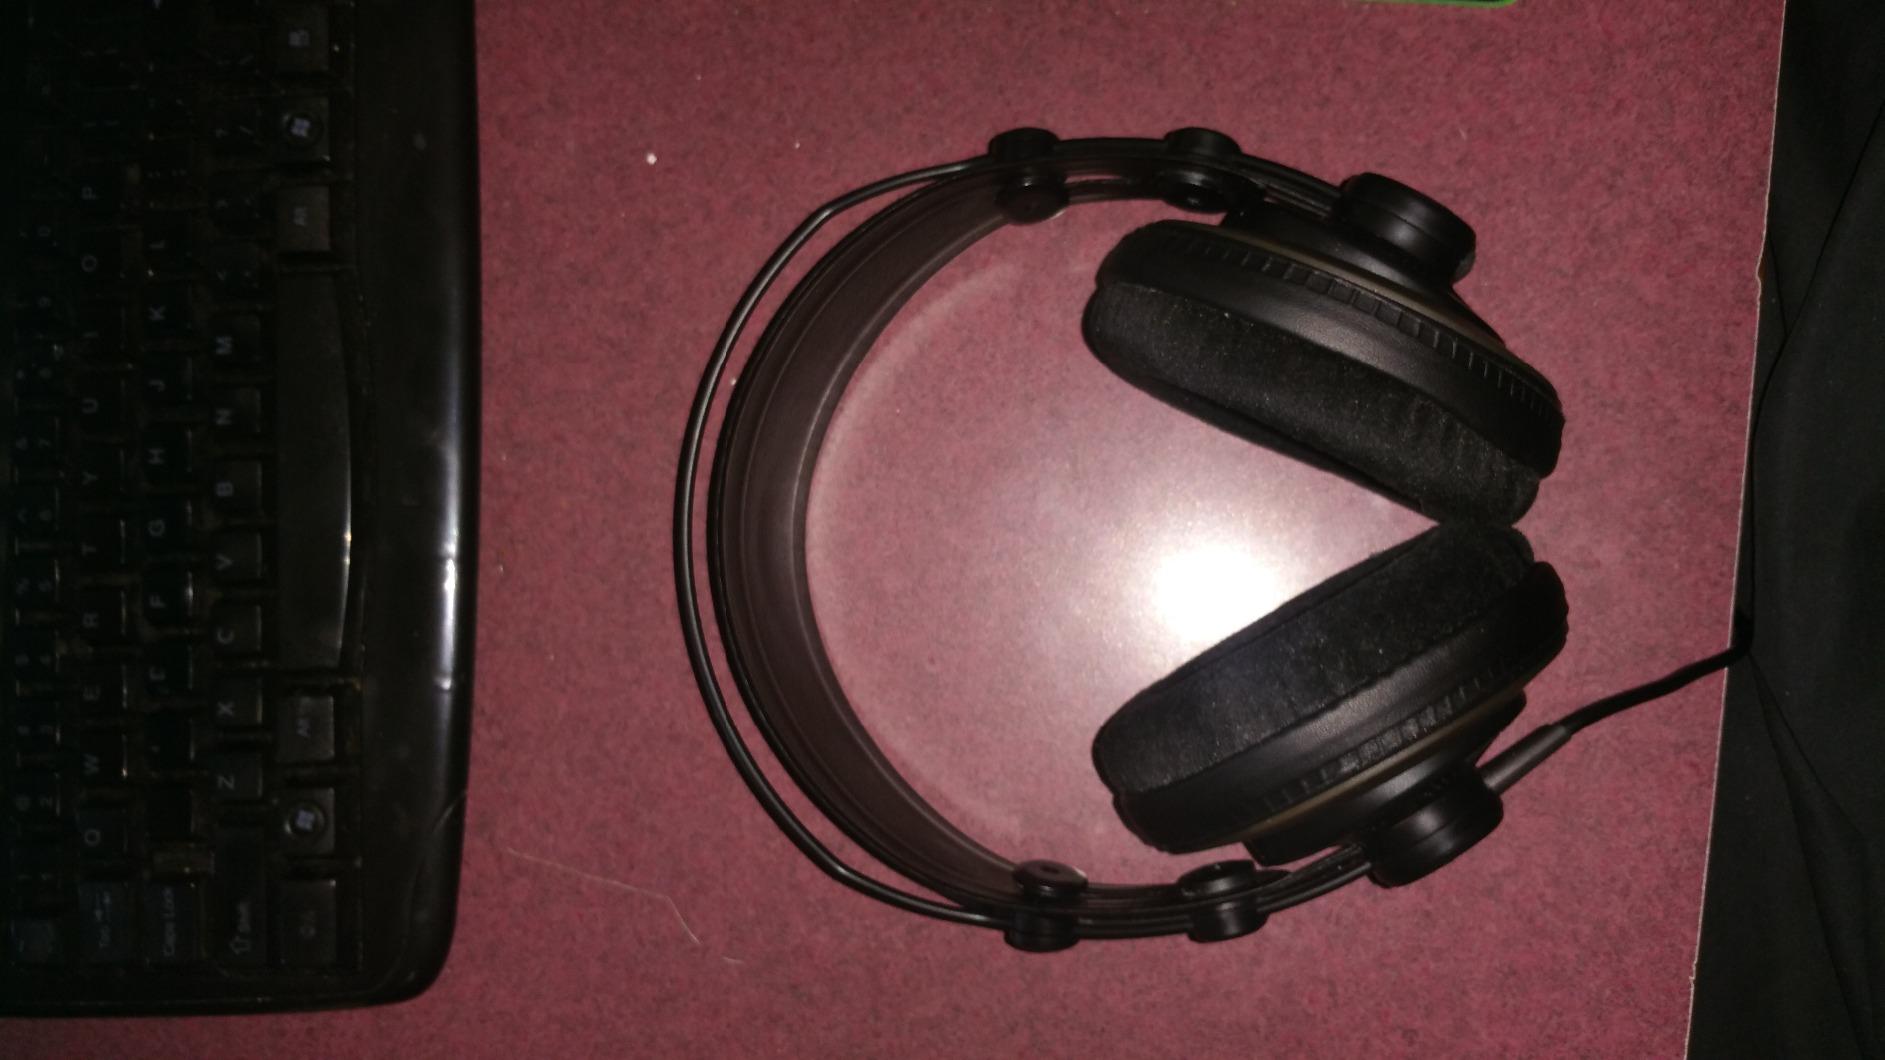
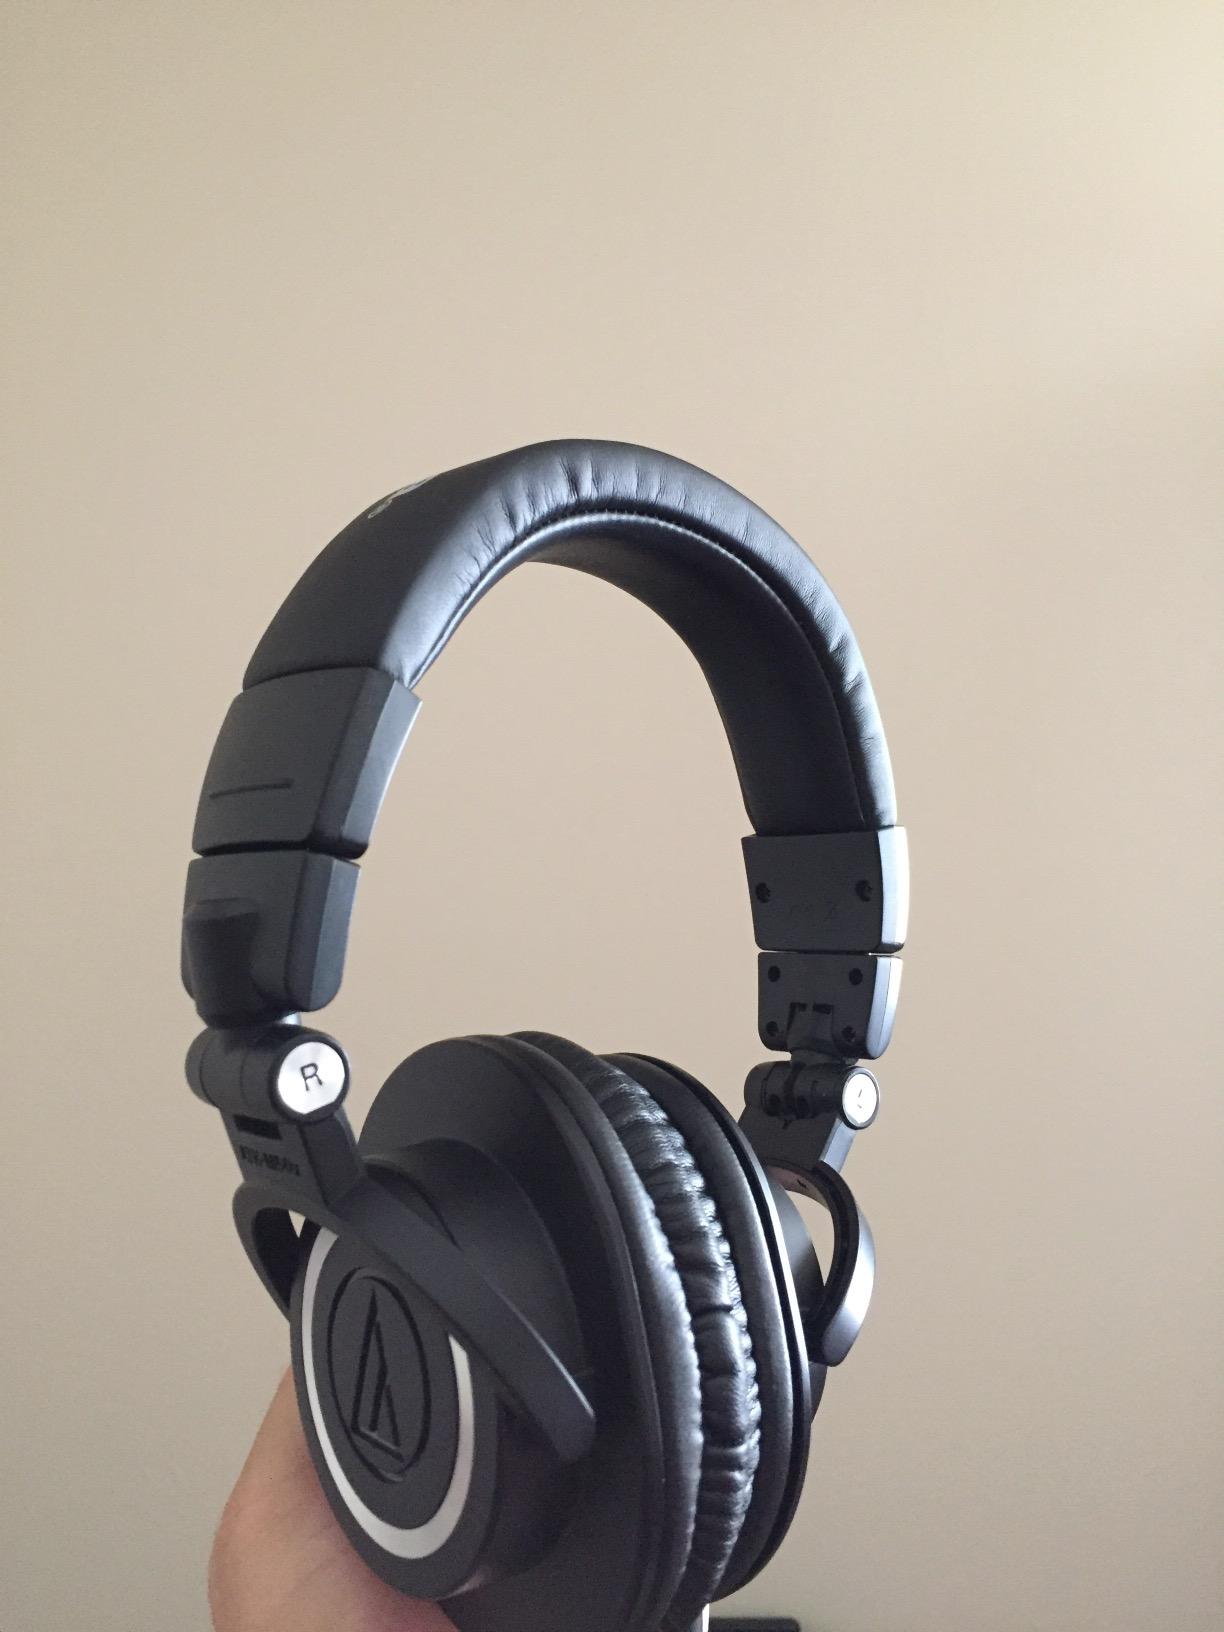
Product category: headphones
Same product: no